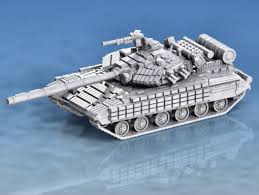
Label: Tank